Intubation granuloma

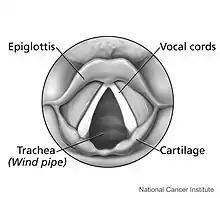
The normal larynx is a smooth passageway without abnormal growths or protrusions. Intubation granulomas are most commonly located on the posterior third portion of the larynx.

Primary treatment for intubation granulomas tends to involve surgical excision of the granuloma. However, single treatment methods alone often result in high incidences of recurrence, hence combined therapy is suggested. Secondary methods involve low dose radiotherapy and corticosteroid drug treatments. For extreme cases of refractory granulomas, in which the aforementioned treatment methods all prove ineffective, botulinum toxin injections and oral zinc sulfate treatments are administered.